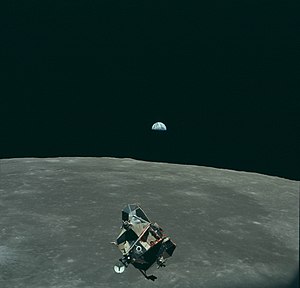
Rumforskning
Månelandingsmodulet under Apollo 11-missionen
Rumforskning er betegnelsen for udforskningen af verdensrummet ved hjælp af balloner, raketter, satellitter og rumsonder. De allerfleste målinger foretages med detektorer, der måler elektromagnetisk stråling. Der foretages observationer i hele det elektromagnetiske spektrum. Der foretages dog også målinger af fx magnetfelter og partikelstråling. Endelig foretages der fysiske undersøgelser af de nærmeste planeter og måner i solsystemet ved landing på overfladen af disse.